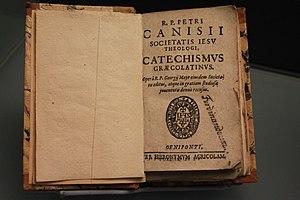
Saint Pierre Canisius, nommé aussi Pierre Kanis, né le 8 mai 1521 à Nimègue et décédé à Fribourg le 21 décembre 1597, est l'un des premiers membres de la Compagnie de Jésus. Il passe l'essentiel de sa vie de prêtre jésuite en Allemagne et en Suisse. Auteur d'un catéchisme populaire, il s'attacha à réformer l'Église catholique et ainsi enrayer la progression du protestantisme.
Le Catéchisme de Canisius est un manuel de présentation de la foi chrétienne composé en 1555, en latin, par saint Pierre Canisius. Immédiatement traduit en allemand, il fut réédité et réimprimé, sous sa forme abrégée de ‘petit catéchisme’, dans toutes les langues européennes importantes jusqu’au milieu du XXe siècle.